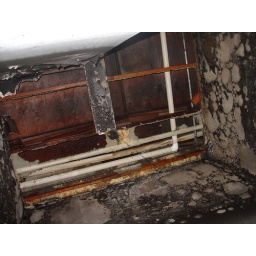
That is the bare roof... in parts of the house, you can see sunlight shine into the house